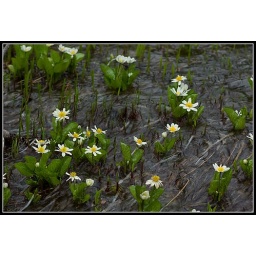
white flowers in stream